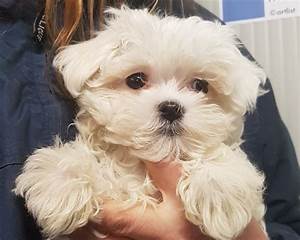
Label: cane